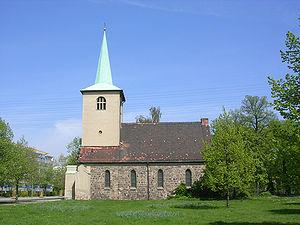
Berlin-Lichtenberg [ˈlɪçtn̩ˌbɛʁk] est un quartier de Berlin, faisant partie de l'arrondissement de Lichtenberg. Jusqu'à la constitution du Grand Berlin en 1920, Lichtenberg formait l'une des 7 villes indépendantes qui furent annexées et qui donna son nom à l'ancien district de Lichtenberg. Lors de la réforme administrative de 2001, il fusionna avec le district de Hohenschönhausen pour former l'arrondissement actuel. Pendant la séparation de la ville, ce district faisait partie de Berlin-Est.